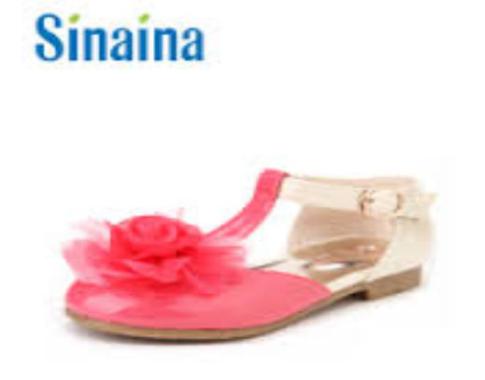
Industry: Clothes